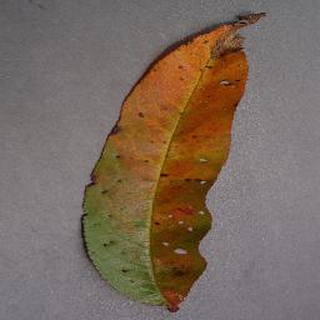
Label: peach_bacterial_spot